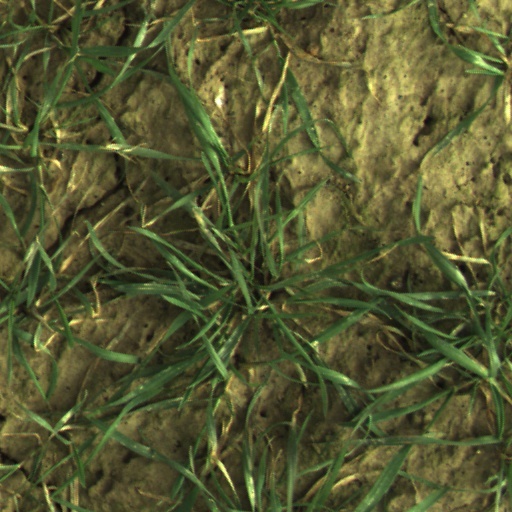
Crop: wheat